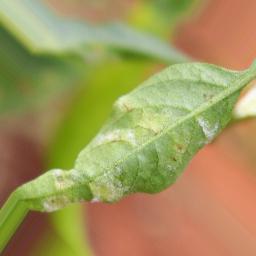
Label: powdery mildew